Ephesian Tale

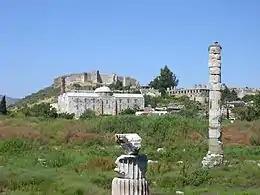
Site of the Temple of Artemis in Ephesus.

The Ephesian Tale of Anthia and Habrocomes ("Ephesiaka"; also Τὰ κατὰ Ἀνθίαν καὶ Ἁβροκόμην, "Ta kata Anthian kai Habrokomēn") by Xenophon of Ephesus is an Ancient Greek novel written before the late 2nd century AD, though in 1996 James O’Sullivan argued the date should actually be seen as closer to 50 AD.